Independence from Europe

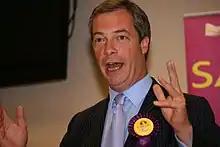
Nigel Farage "(pictured)" claimed the party was "given the green light to dupe voters" by the Electoral Commission.

Previously, pressure had come from UKIP for the party to change its name and official tagline, 'UK Independence Now', believing it was a strategy to split their vote. This, in addition to the use of 'An' at the beginning of the party name, placing them highest alphabetically on the ballot paper, prompted an investigation by the Electoral Commission at the request of UKIP. Nattrass remarked "UKIP does not have sole right to the word independence" and the Commission soon dismissed the complaint. Notwithstanding, UKIP claimed the party's similar name unfairly cost them a seat in South West England to the benefit of the Green Party, with Nattrass' group acquiring around 23,000 votes in the region. UKIP's then-leader Nigel Farage later complained "[a]llowing Nattrass to launch a party with that name was shocking and showed the absolute contempt that the establishment have for us ... they were given the green light to dupe voters." Political scientists Matthew Goodwin and Caitlin Milazzo concur, calling it "a deliberate attempt to confuse voters and damage Nattrass's old party."